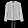
Label: Coat